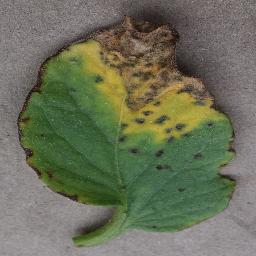
Label: Tomato___Bacterial_spot